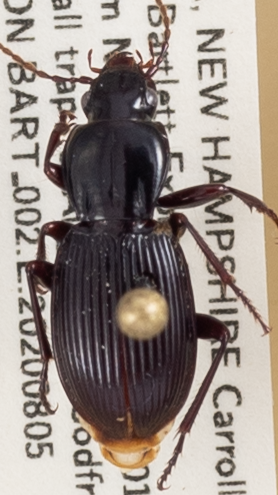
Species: Pterostichus tristis
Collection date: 2020-08-05
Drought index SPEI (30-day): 0.016
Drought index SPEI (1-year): -0.048
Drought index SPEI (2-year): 0.594